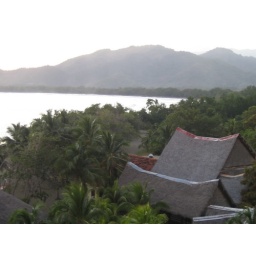
Beach and Beach restaurant with mountains and ocean in the background